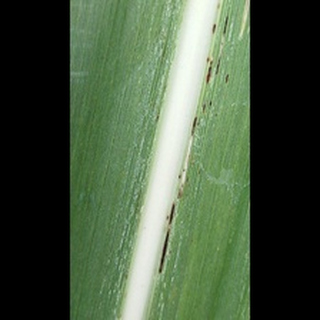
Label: sugarcane_rust